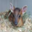
Label: deer